Thomas Ken

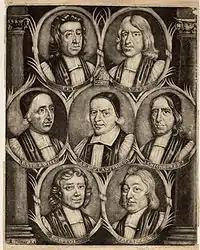
Group portrait of the Seven Bishops. Ken, Bishop of Bath and Wells, is centre left. R. Palmer, mezzotint after unknown artist, c. 1688

In 1688, when James reissued his "Declaration of Indulgence", Ken was one of the Seven Bishops who refused to publish it. He was probably influenced by two considerations: first, by his profound aversion to Roman Catholicism, to which he felt he would be giving some episcopal recognition by compliance; but, second and more especially, by the feeling that James was compromising the spiritual freedom of the church. Along with his six brethren, Ken was committed to the Tower on 8 June 1688, on a charge of high misdemeanour. Ken was put on trial with the others on 29 and 30 June, which resulted in a verdict of acquittal.